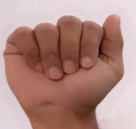
ASL sign: A